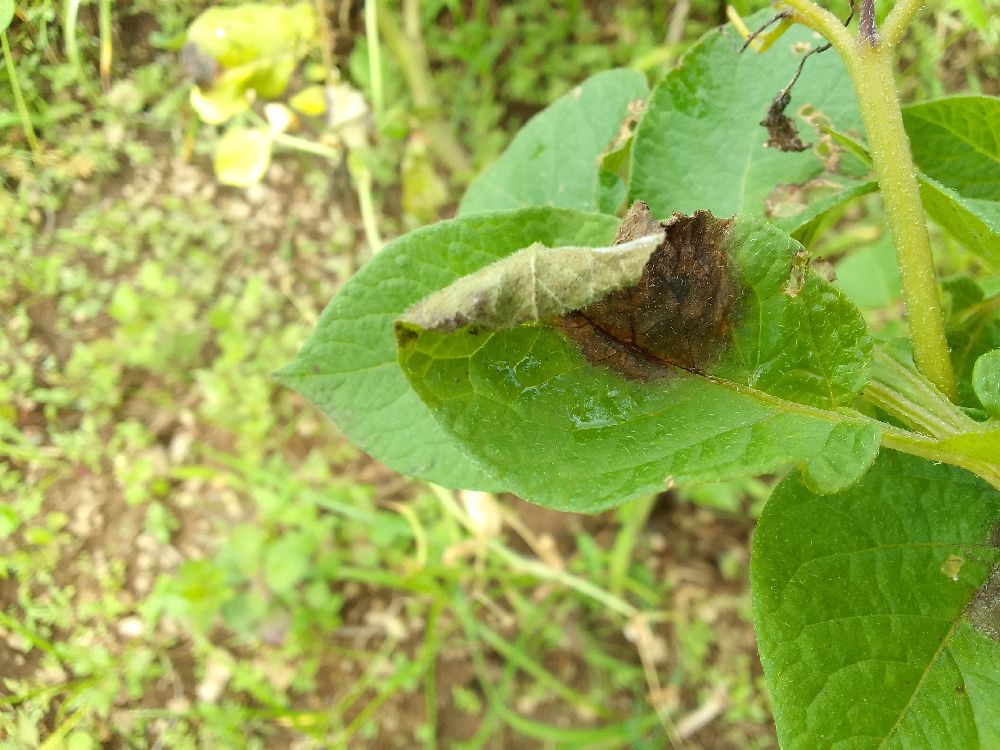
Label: Late blight